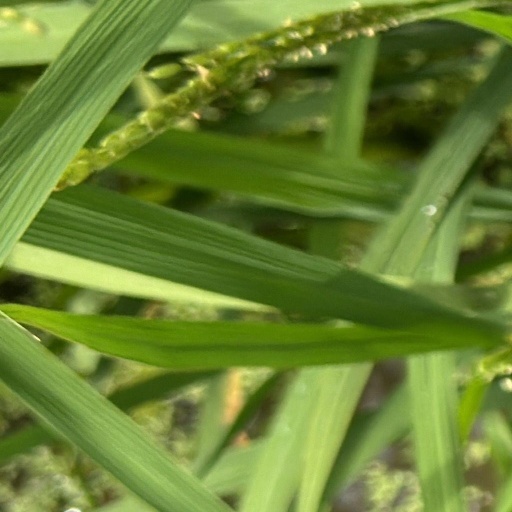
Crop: rice